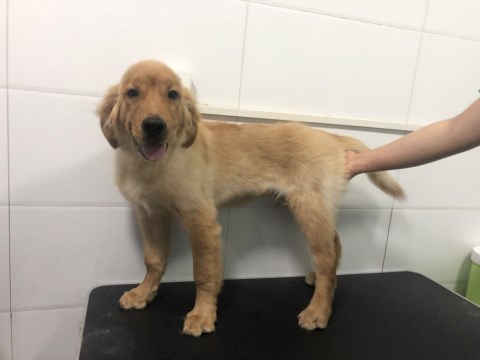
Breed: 5355-n000126-golden_retriever